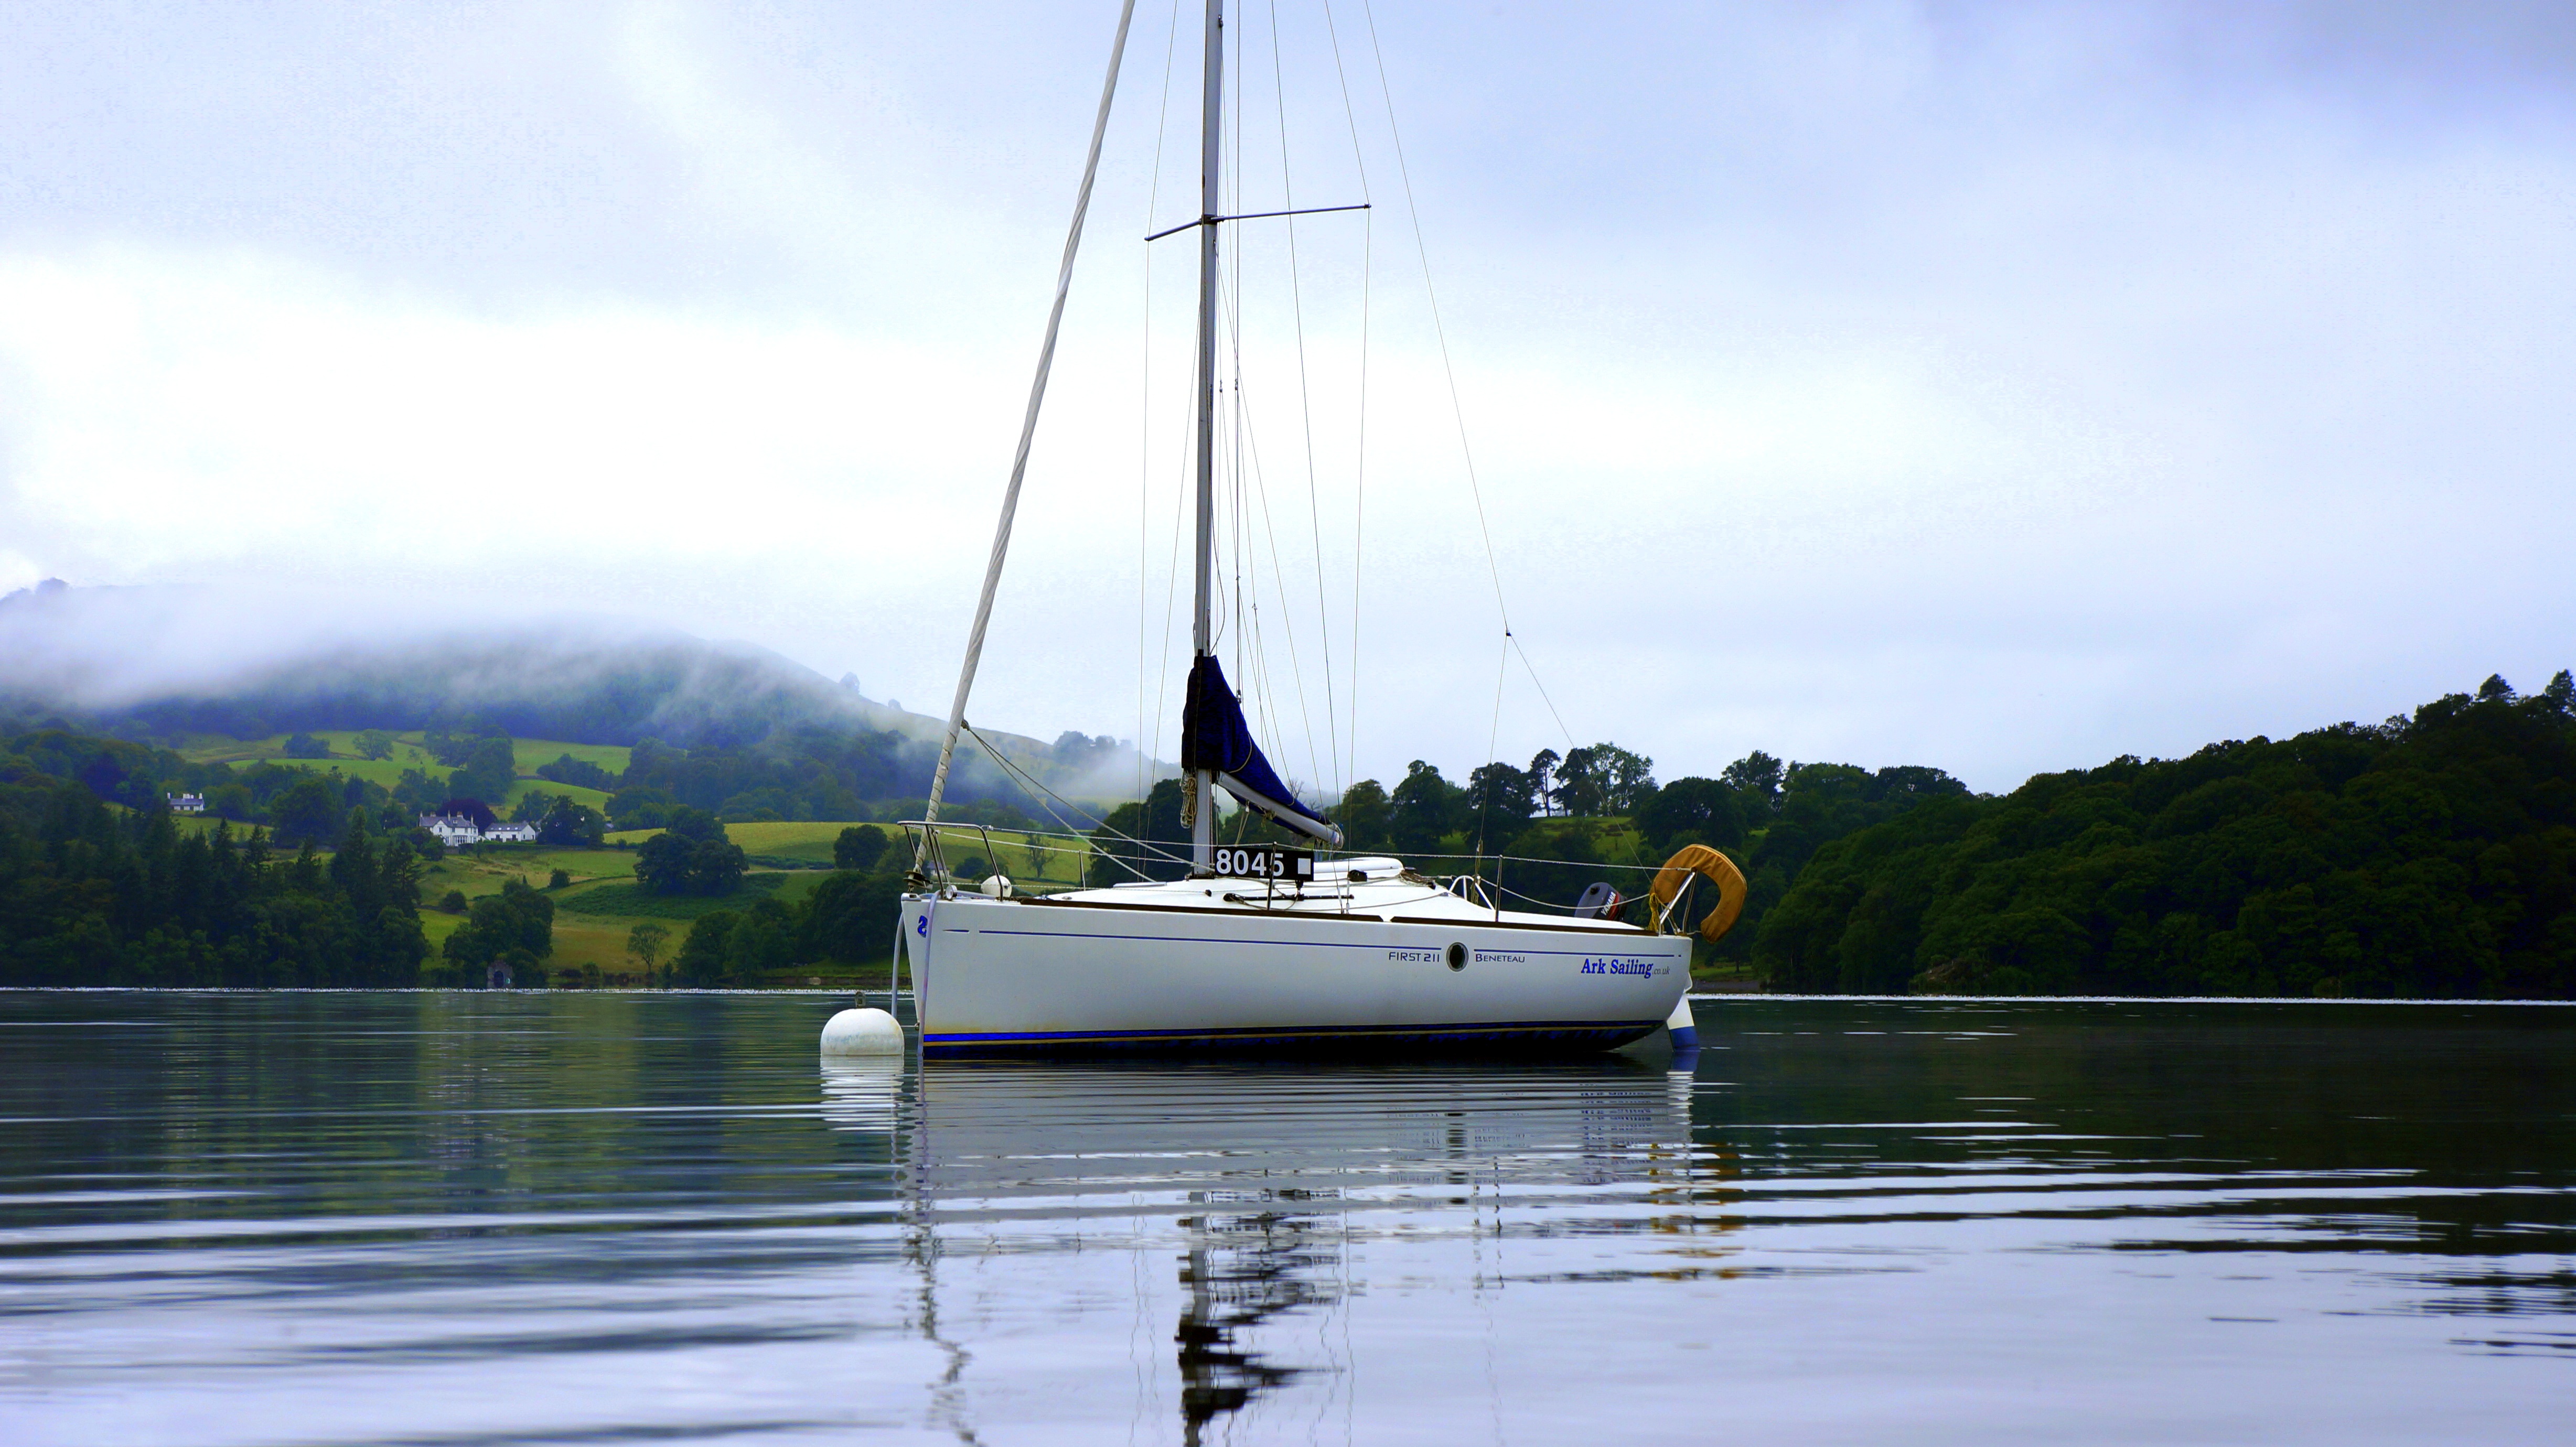
landscape, sea, water, nature, sky, sunset, boat, rowboat, lake, adventure, river, summer, vacation, reflection, vehicle, mast, sailing, bay, blue, leisure, sailboat, outdoors, boating, sail, watercraft